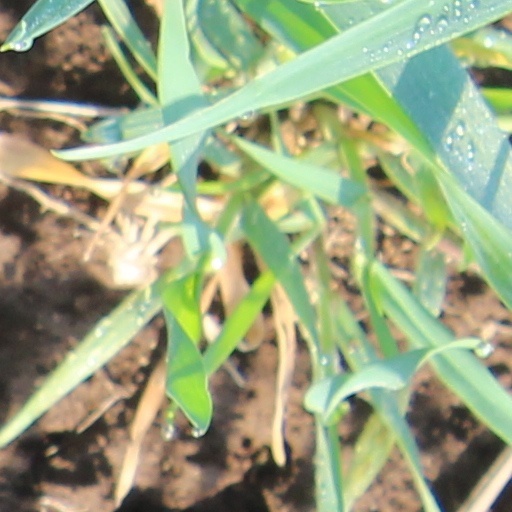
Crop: wheat